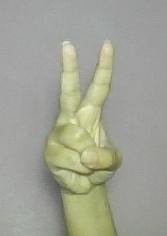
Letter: taa